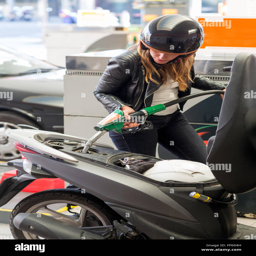
woman fueling scooter at the gas station